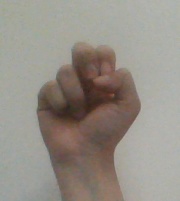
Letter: gaaf